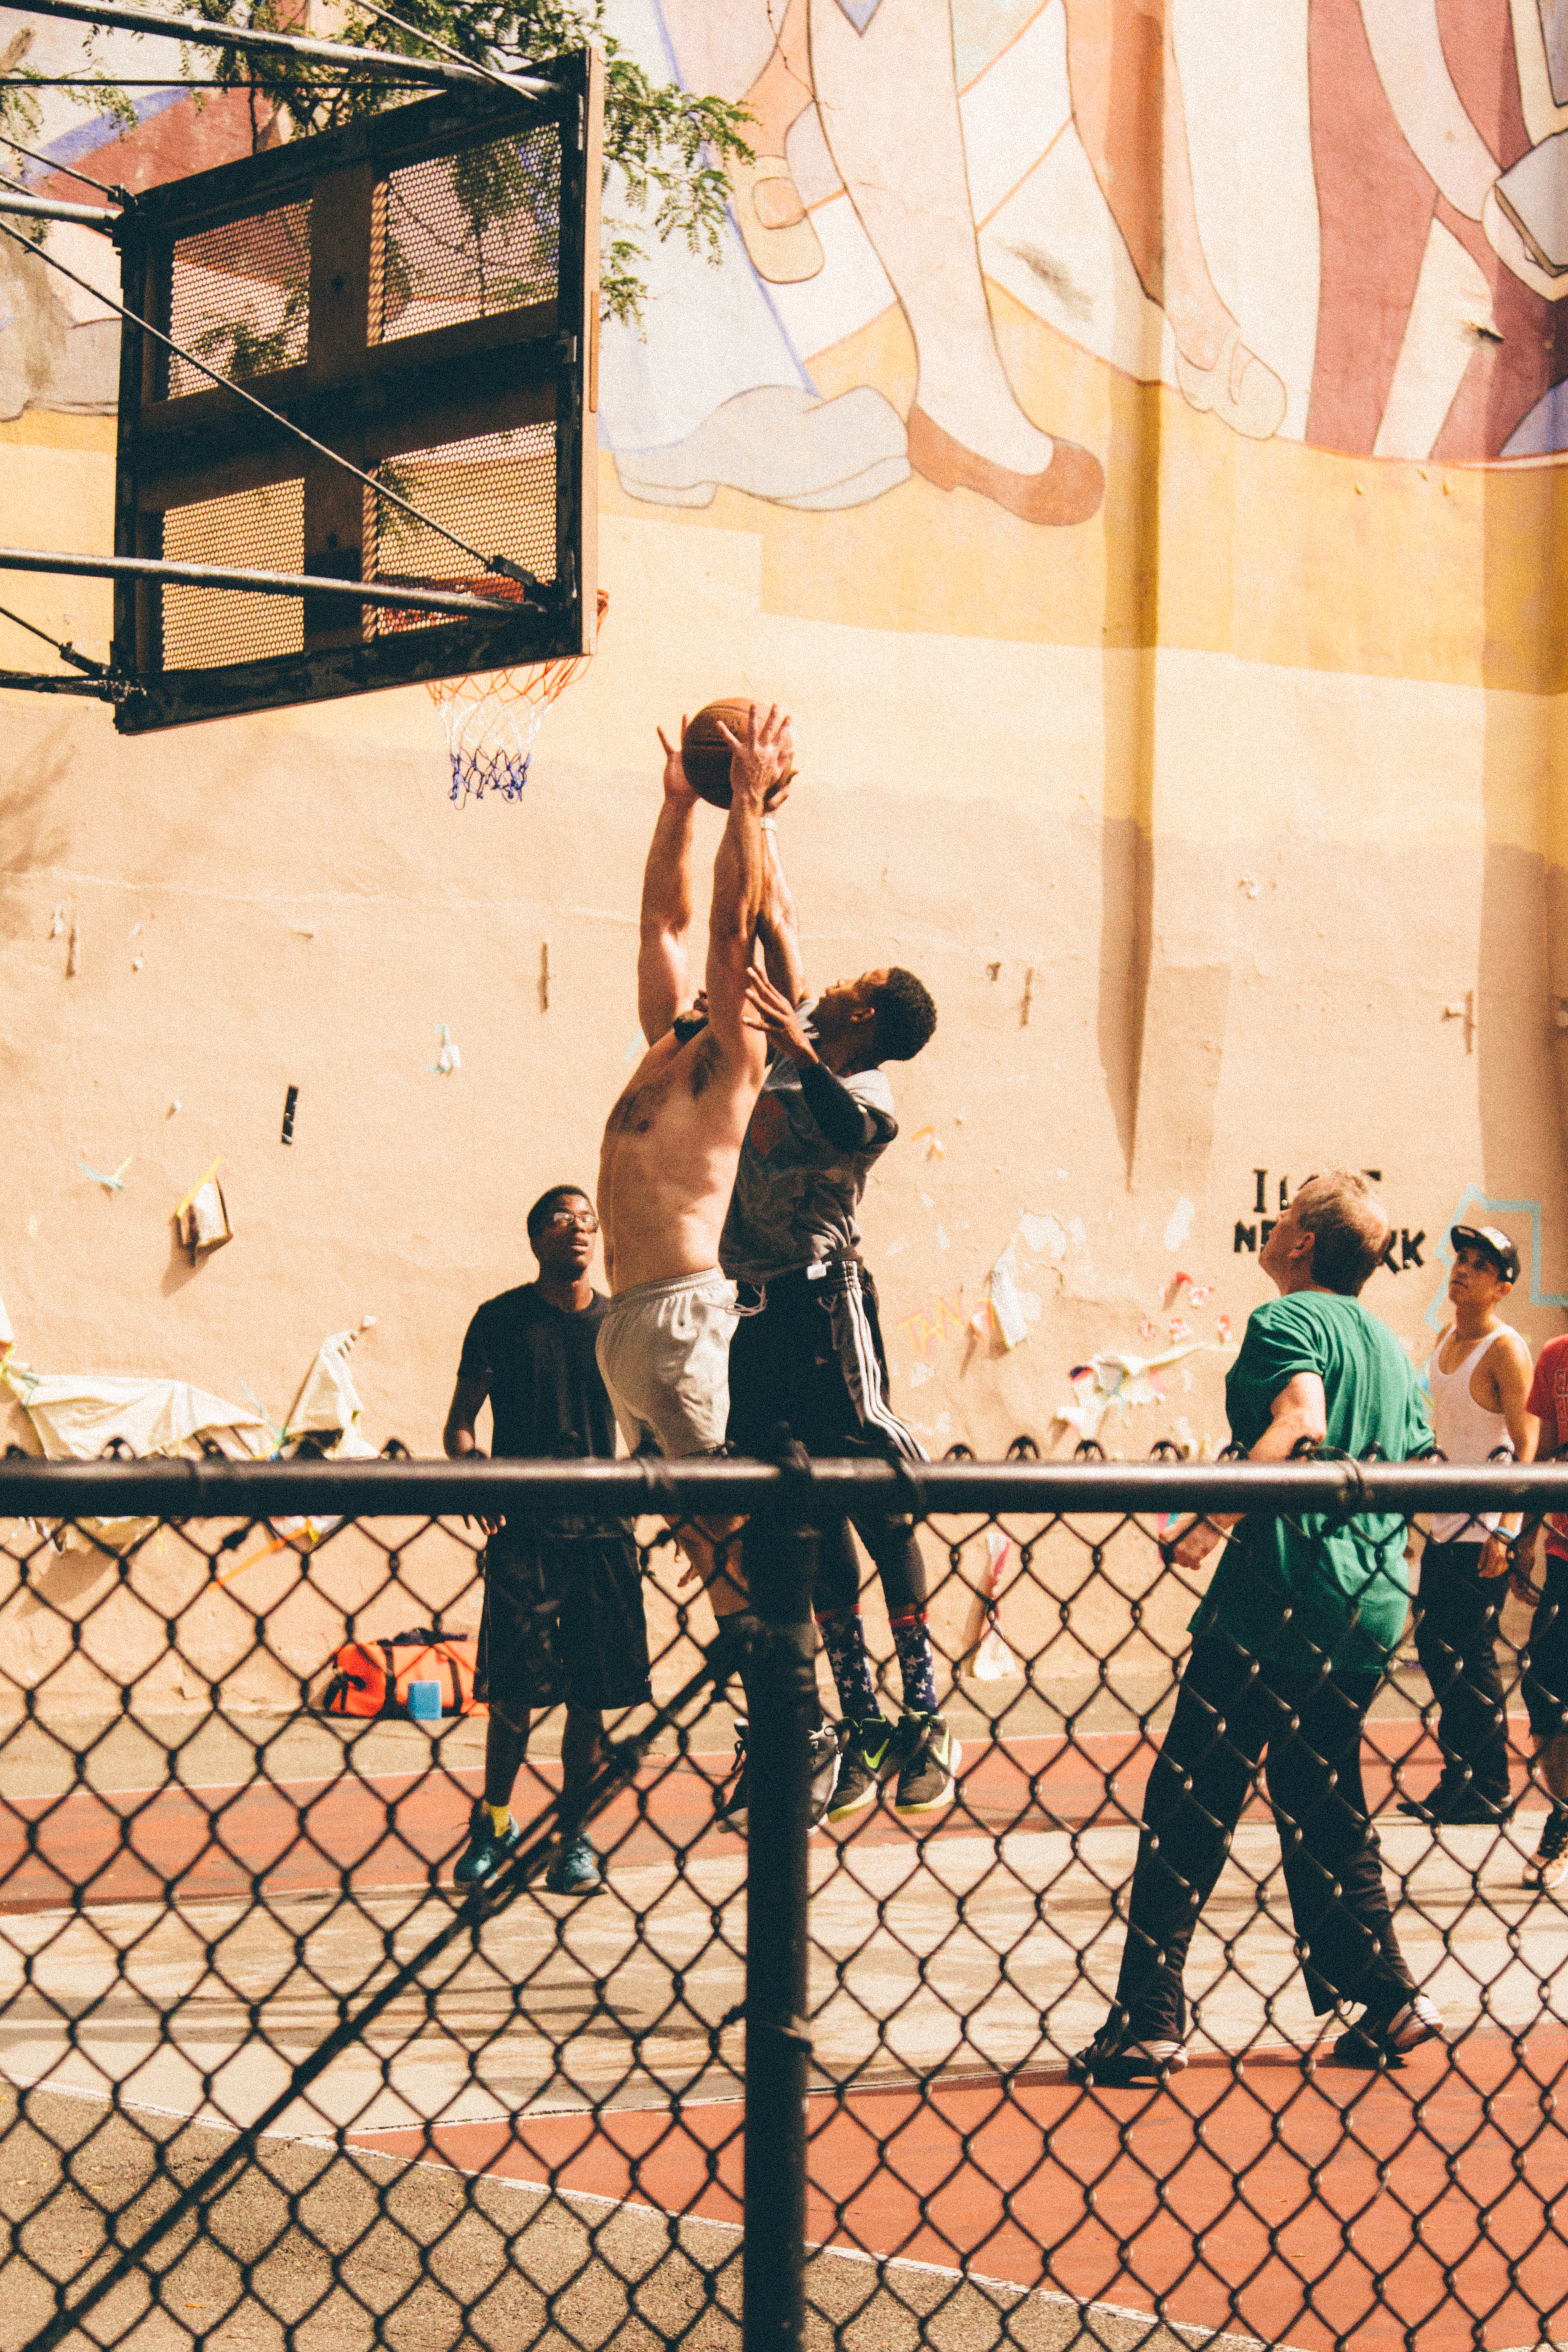
man, girl, male, recreation, human, leisure, art, fun, sports, competition event, human behavior